Daniel X: Armageddon

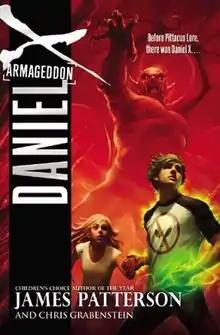
Hardcover Edition

Daniel X: Armageddon is the fifth installment in the Daniel X series by James Patterson. "Armageddon" was published by Little, Brown for Young Readers in October 2012. The main character, Daniel X, is a teenager from Alpar Nok sent to Earth to protect it from the most dangerous alien criminals in the galaxy. In "Armageddon", the setting takes place in the 2000s, and Daniel X has to bring down an alien known as "Number 2," the second most powerful criminal, and is literally, The Devil.